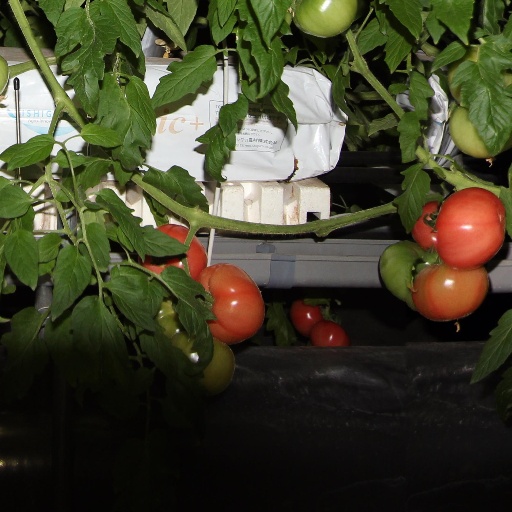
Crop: tomato